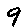
Label: 9